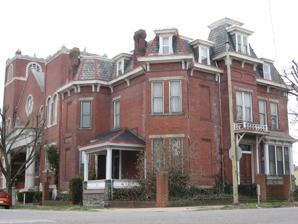
Building: Ikirt House
Country: United States of America
Year built: 1888
Historic house in Ohio, United States United States historic place Ikirt House U.S. National Register of Historic Places Ikirt House, East Liverpool, Ohio Show map of Ohio Show map of the United States Location 200 6th St., East Liverpool, Ohio Coordinates 40°37′14″N 80°34′54″W / 40.62056°N 80.58167°W / 40.62056; -80.58167 Area less than one acre Built 1888 Architectural style Second Empire, Stick/eastlake, Queen Anne NRHP reference No. 80002964 Added to NRHP May 29, 1980 Ikirt House , in East Liverpool, Ohio , was built in 1888. The house is an example of a variety of architectural styles including Second Empire , Eastlake movement , and elements of Queen Anne style architecture . The house was listed in the National Register of Historic Places in May 1980. Dr. George P. Ikirt (1852-1927) was a surgeon in East Liverpool. He was prominent in Democratic politics and served in the United States House of Representatives from 1893 to 1895. In 2022, the house was purchased by Michael and Machelle Theis. Over the last year, the couple have been working to restore the property to a small boutique hotel, The Robert House Inn. References